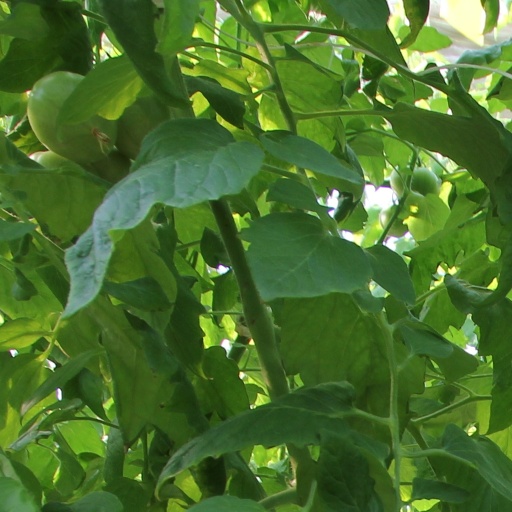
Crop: tomato